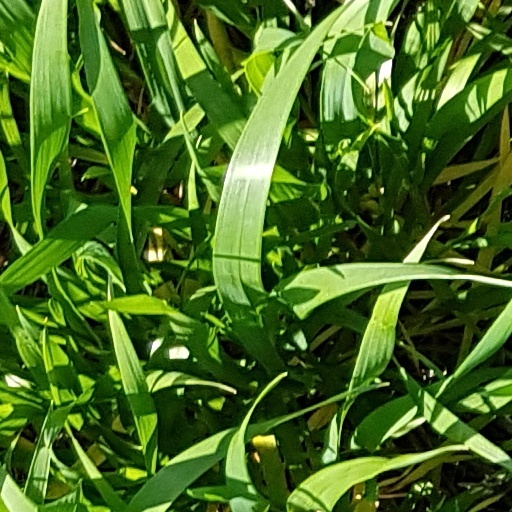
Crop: wheat